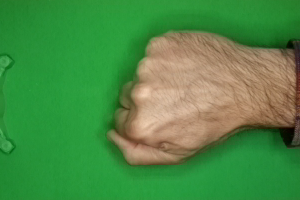
Label: rock